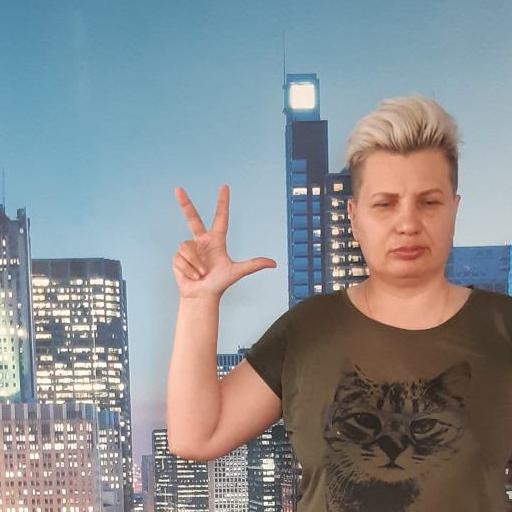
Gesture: three2